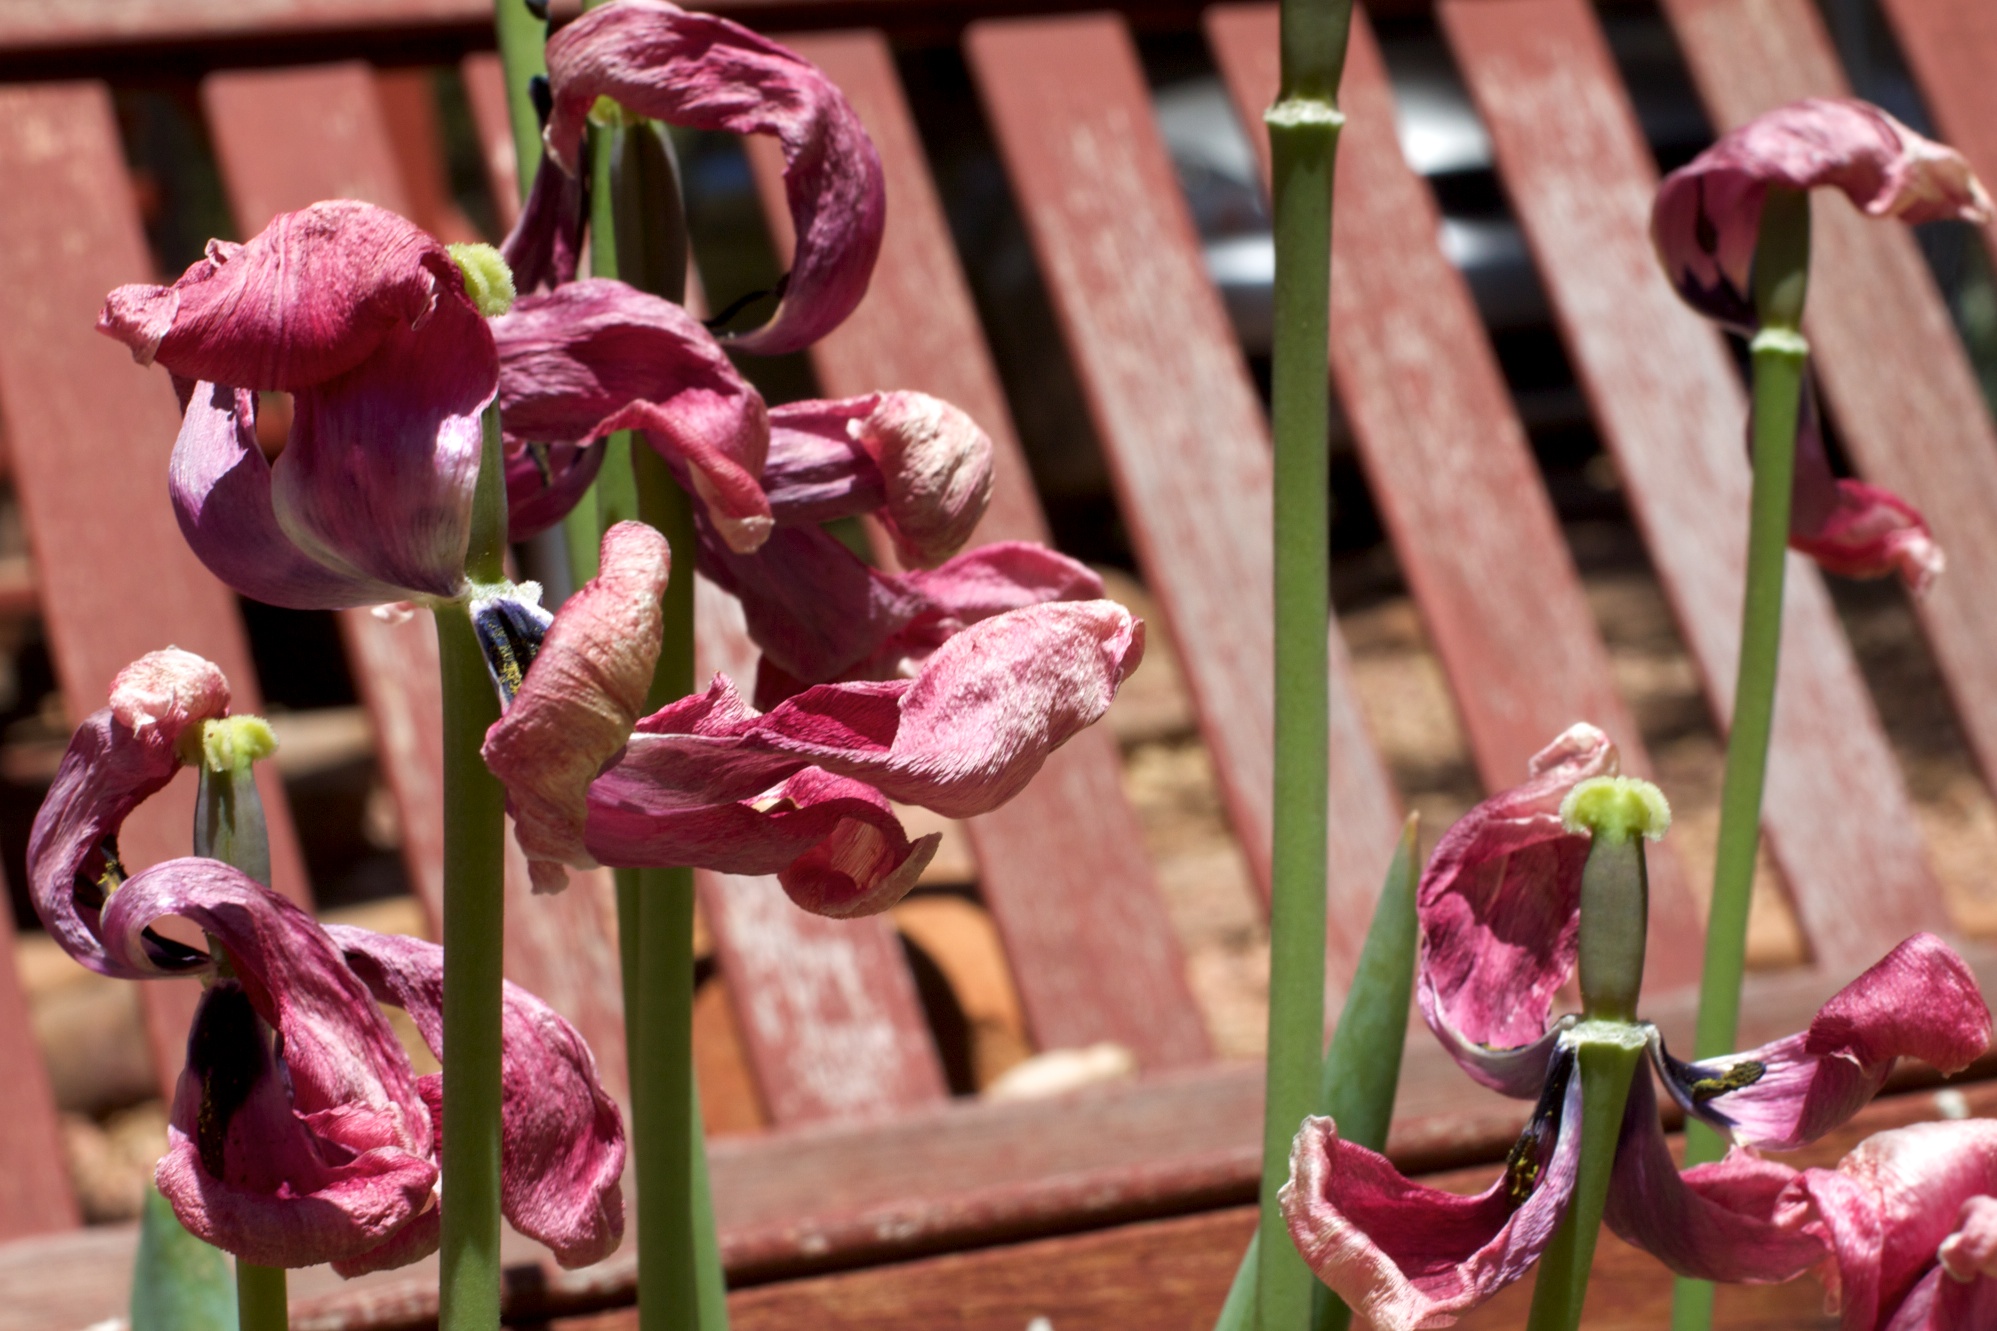
blossom, plant, flower, petal, spring, botany, pink, flora, floristry, macro photography, flowering plant, plant stem, land plant